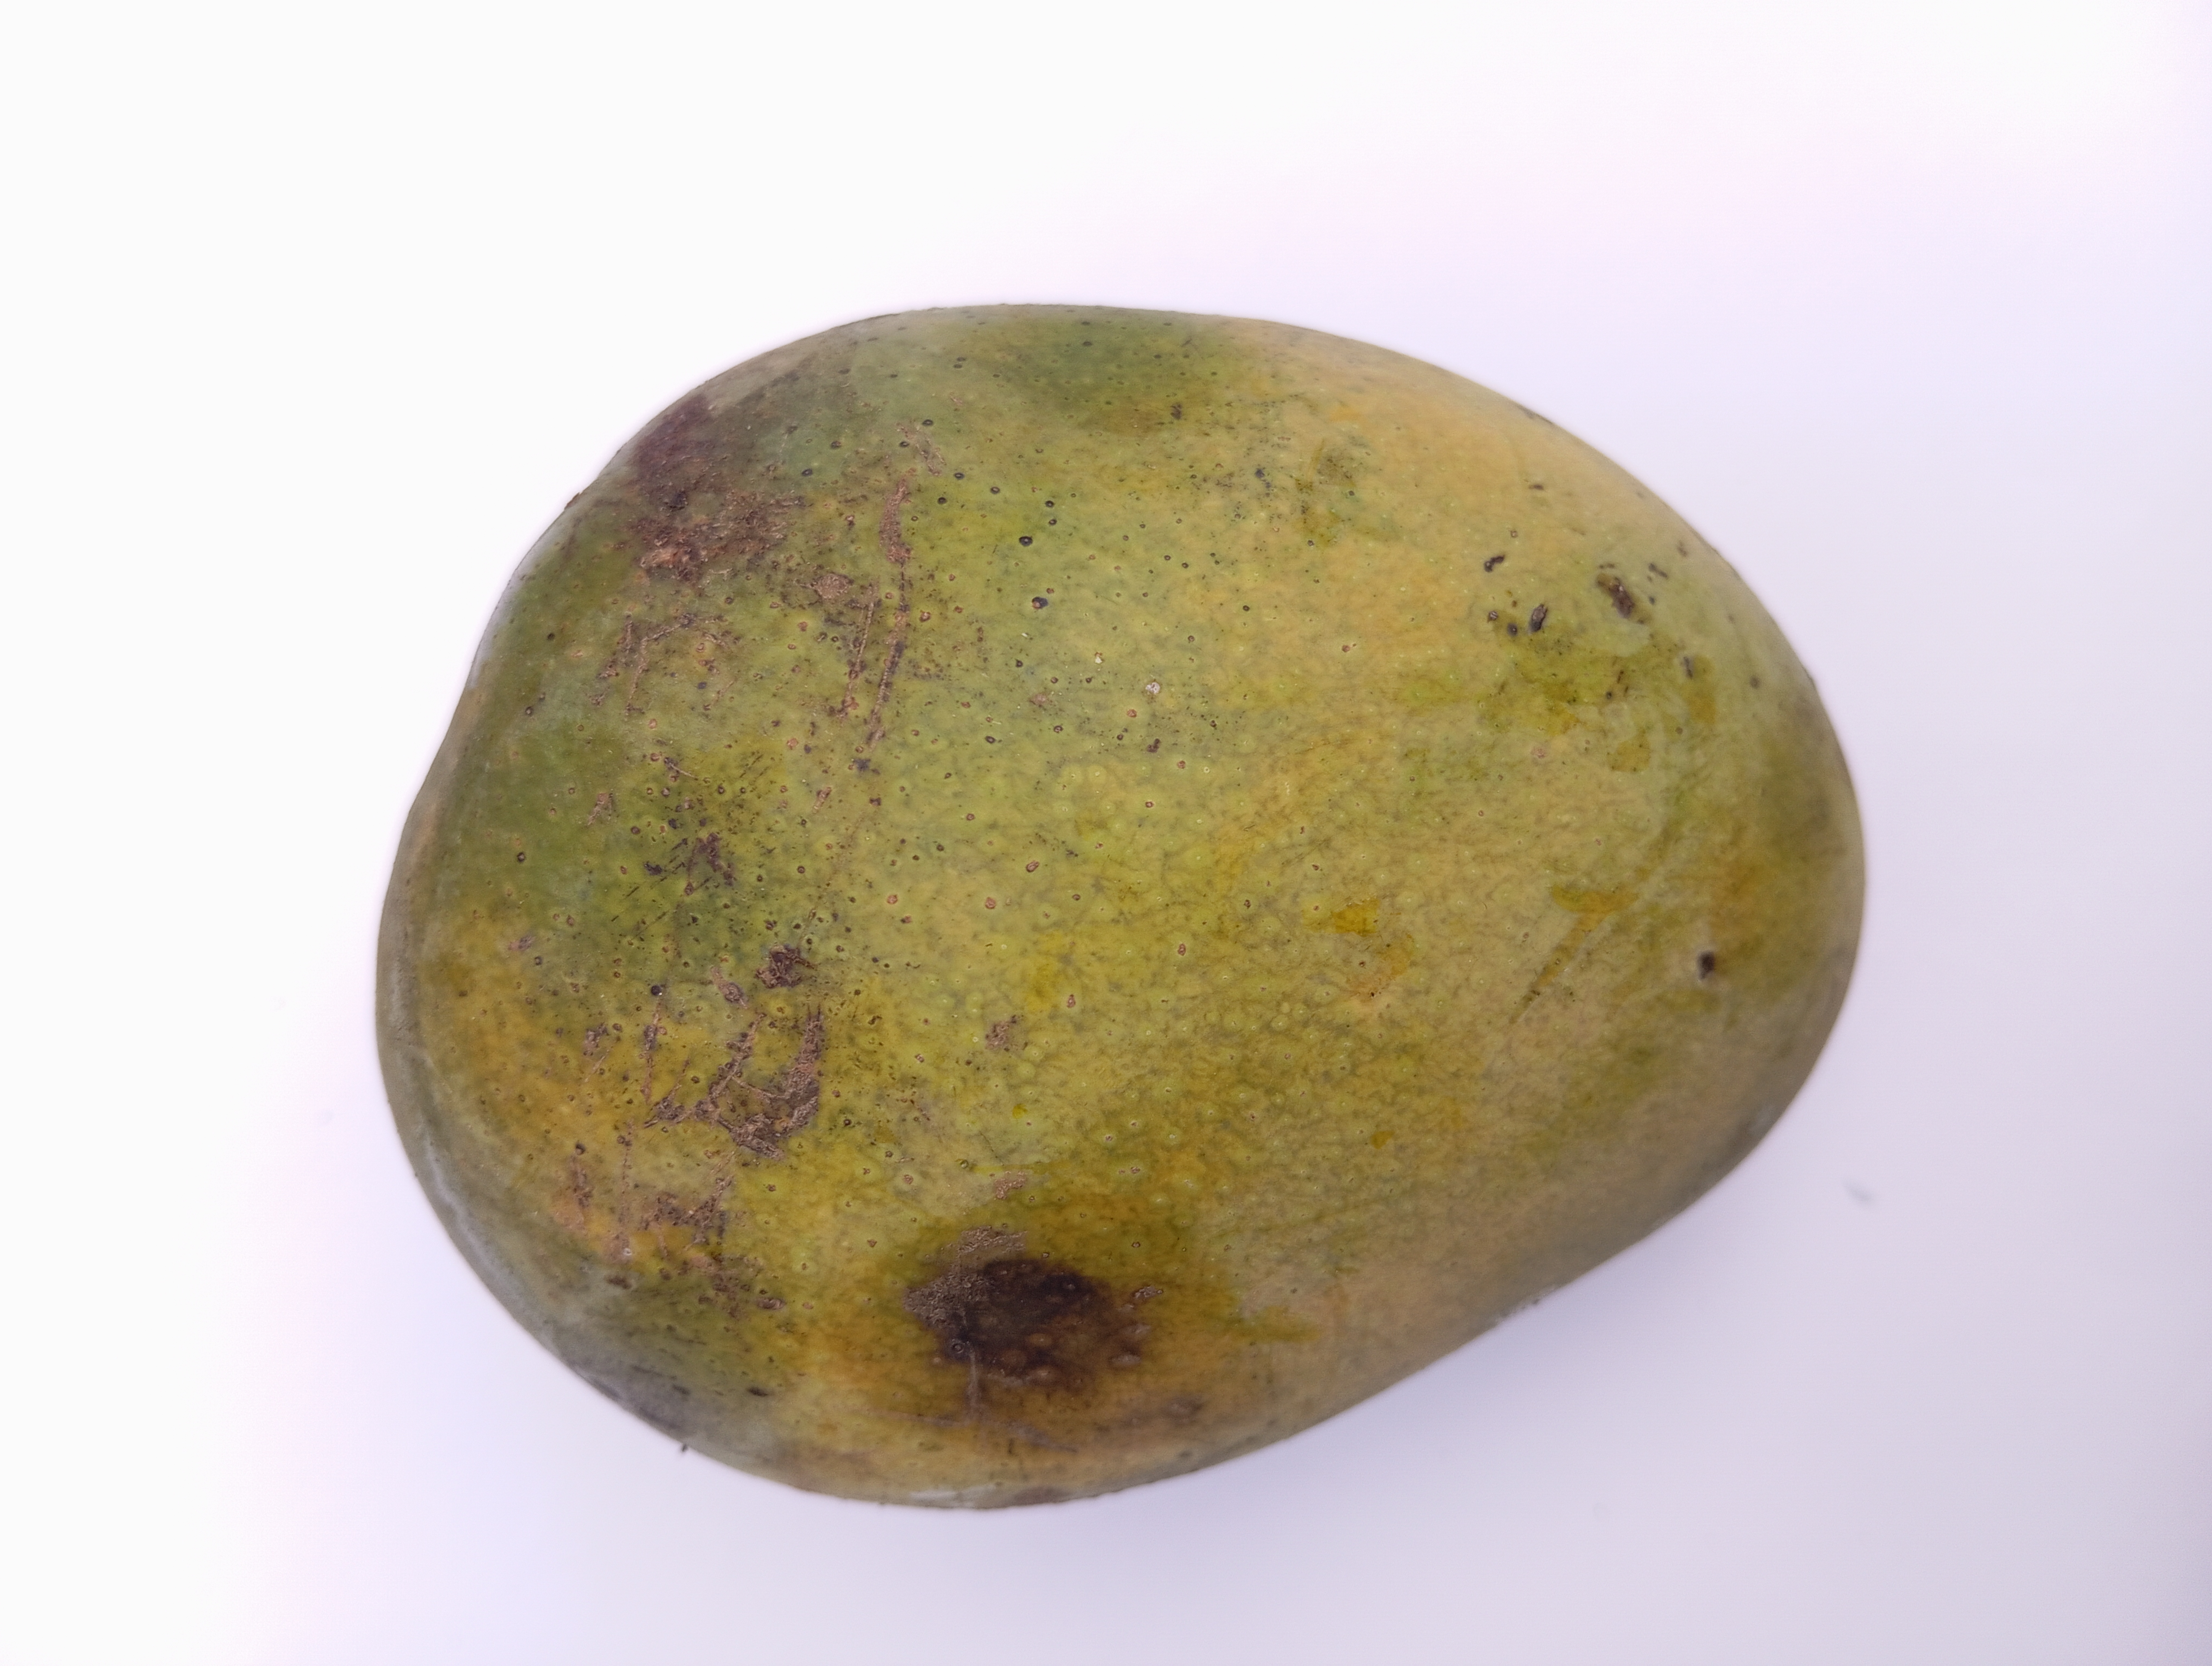
Mango variety: Himsagar